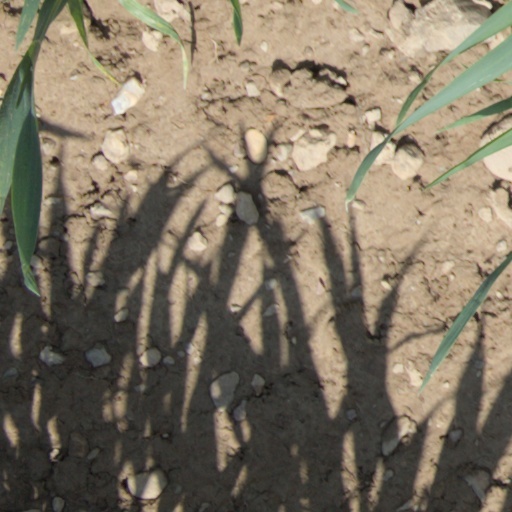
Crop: wheat